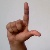
The image shows a hand gesture representing the letter 'L' in Indian Sign Language.